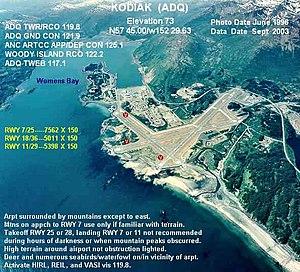
L'aéroport de Kodiak est un aéroport desservant la ville de Kodiak, en Alaska, aux États-Unis.